Pilar-Morin

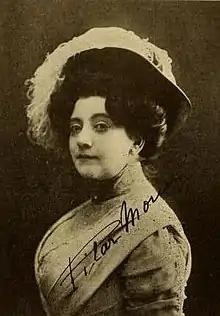
Pilar Morin, from a 1910 publication.

Pilar-Morin was a stage performer who specialized in "silent drama" in the mime tradition, in shows including "L'Enfant Prodigue," "In Old Japan", "A Paris Model", "Rachel," and "Orange Blossoms." She appeared in David Belasco's "Madame Butterfly" in London, and in vaudeville in the United States. Her expressive face and gestural vocabulary were considered well-suited to the medium of silent film. "We do not think there is any other woman in the world more suited by training, talent and temperament to the opportunity of uplifting the moving picture by her art."